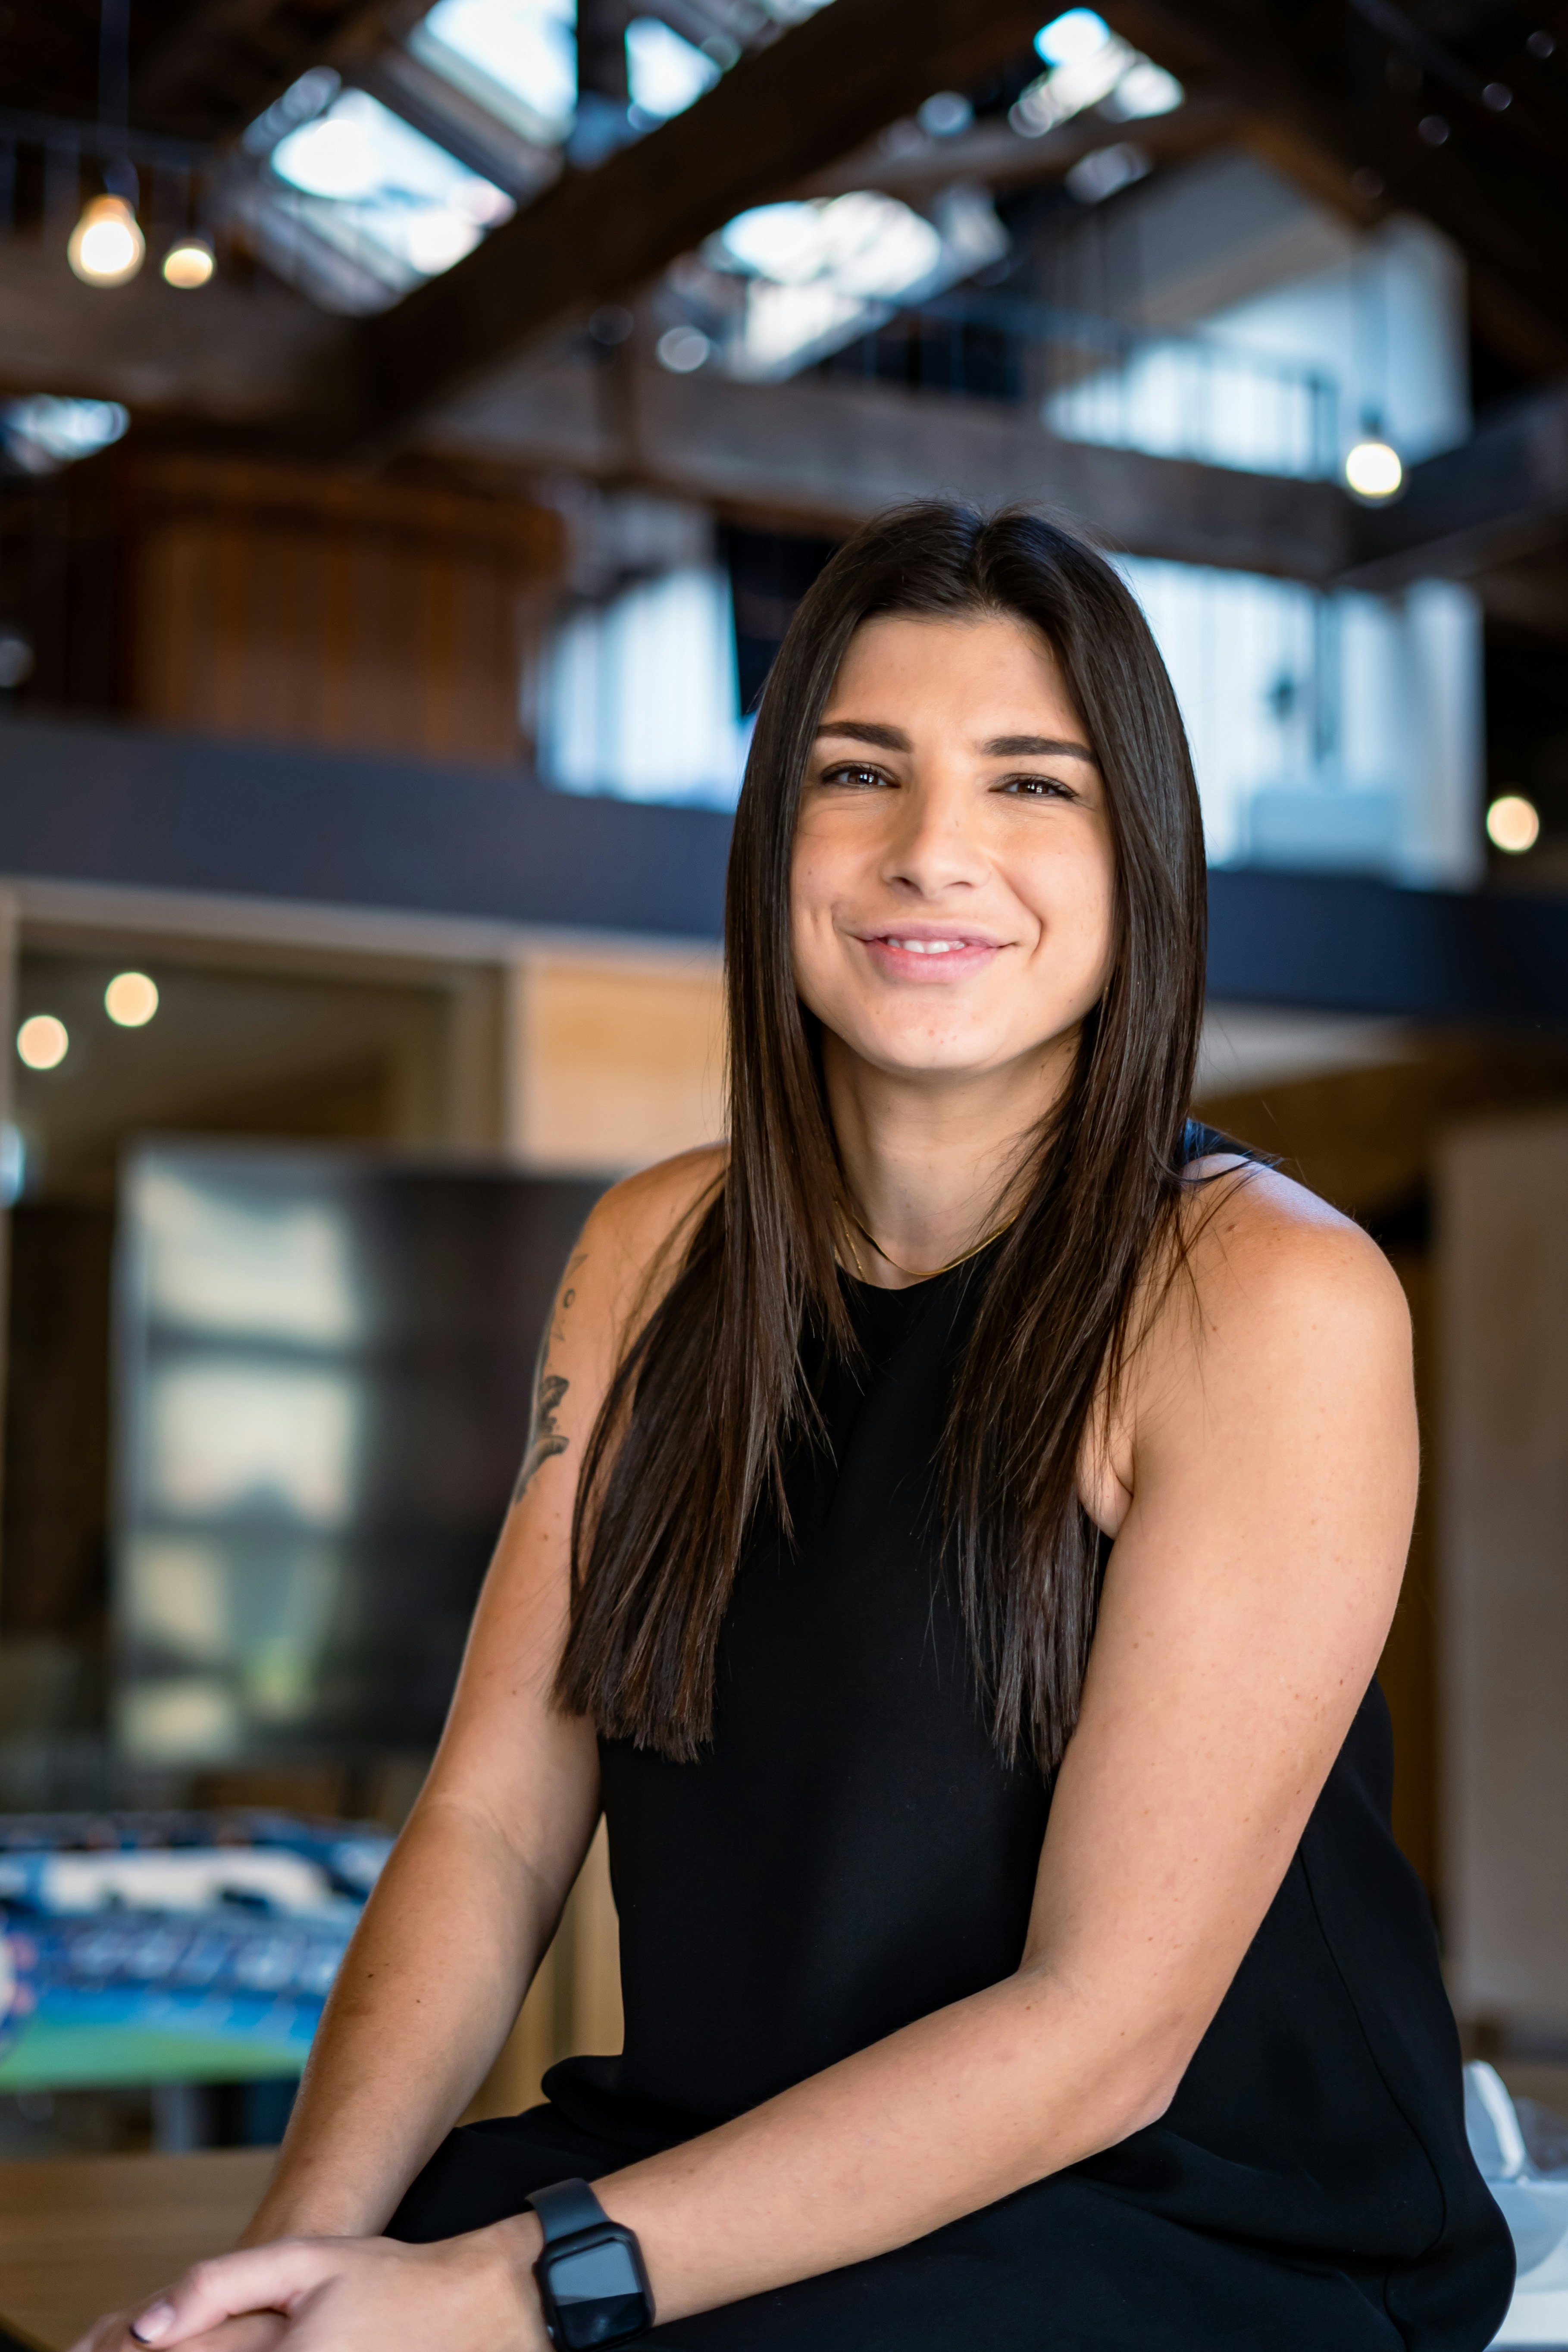
Gender: women